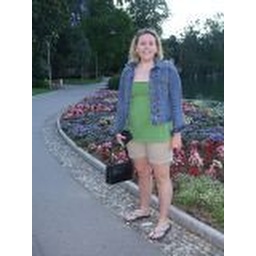
Mom got me by one of the many beds of flowers